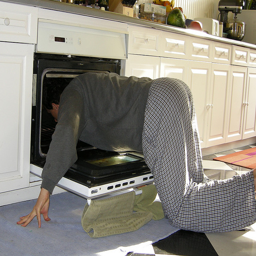
A man kneeling on the floor with his head inside an oven.
A man on his knees with his head in the oven.
A man is climbing inside of an of attempting to clean it.
The man kneels down and leans into the oven in the kitchen.
A man in pajama pants has his head in a stove.